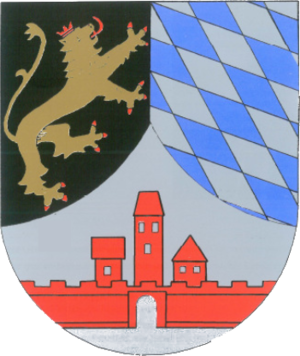
Horn est une municipalité du Verbandsgemeinde Simmern, dans l'arrondissement de Rhin-Hunsrück, en Rhénanie-Palatinat, dans l'ouest de l'Allemagne.